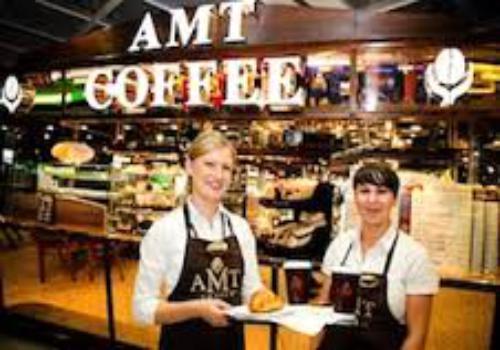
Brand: AMT Coffee
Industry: Food